Emil Jørgensen

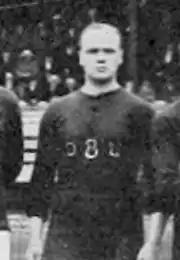
Jørgensen with Denmark at the 1912 Summer Olympics

Emil Ludvig Peter Jørgensen (7 February 1882 in Gentofte – 23 March 1947 in Gentofte) was a Danish amateur football player and administrator. He played four games for the Denmark national football team, and won a silver medal at the 1912 Summer Olympics.